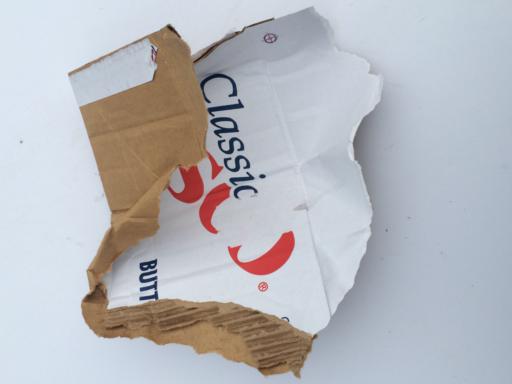
Waste category: cardboard